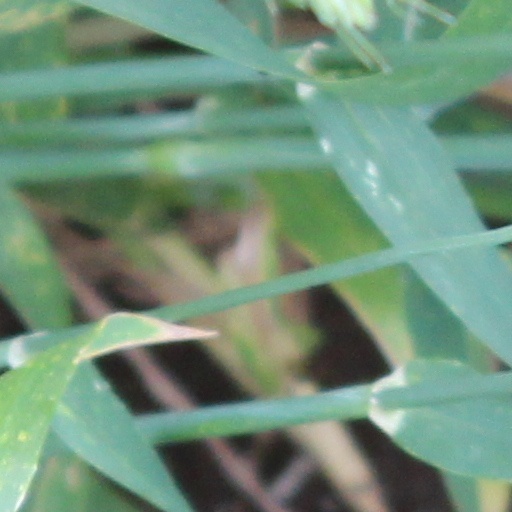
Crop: wheat